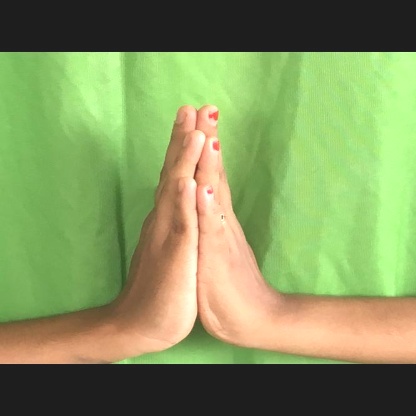
Mudra: Anjali